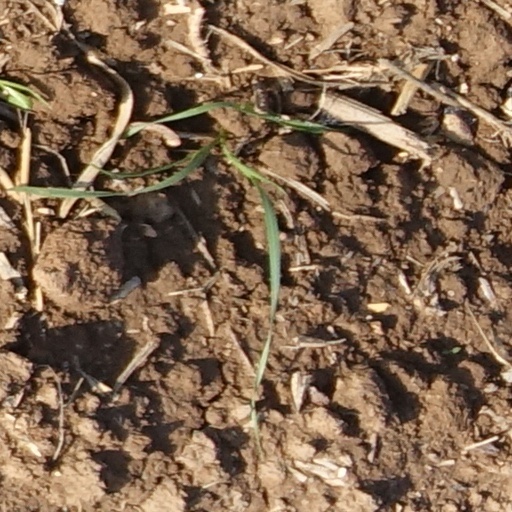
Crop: wheat